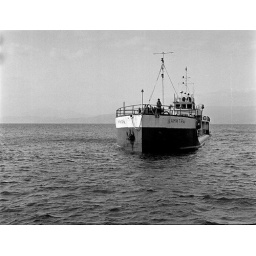
This is a special made ship to transfer water to remote islands in Greece